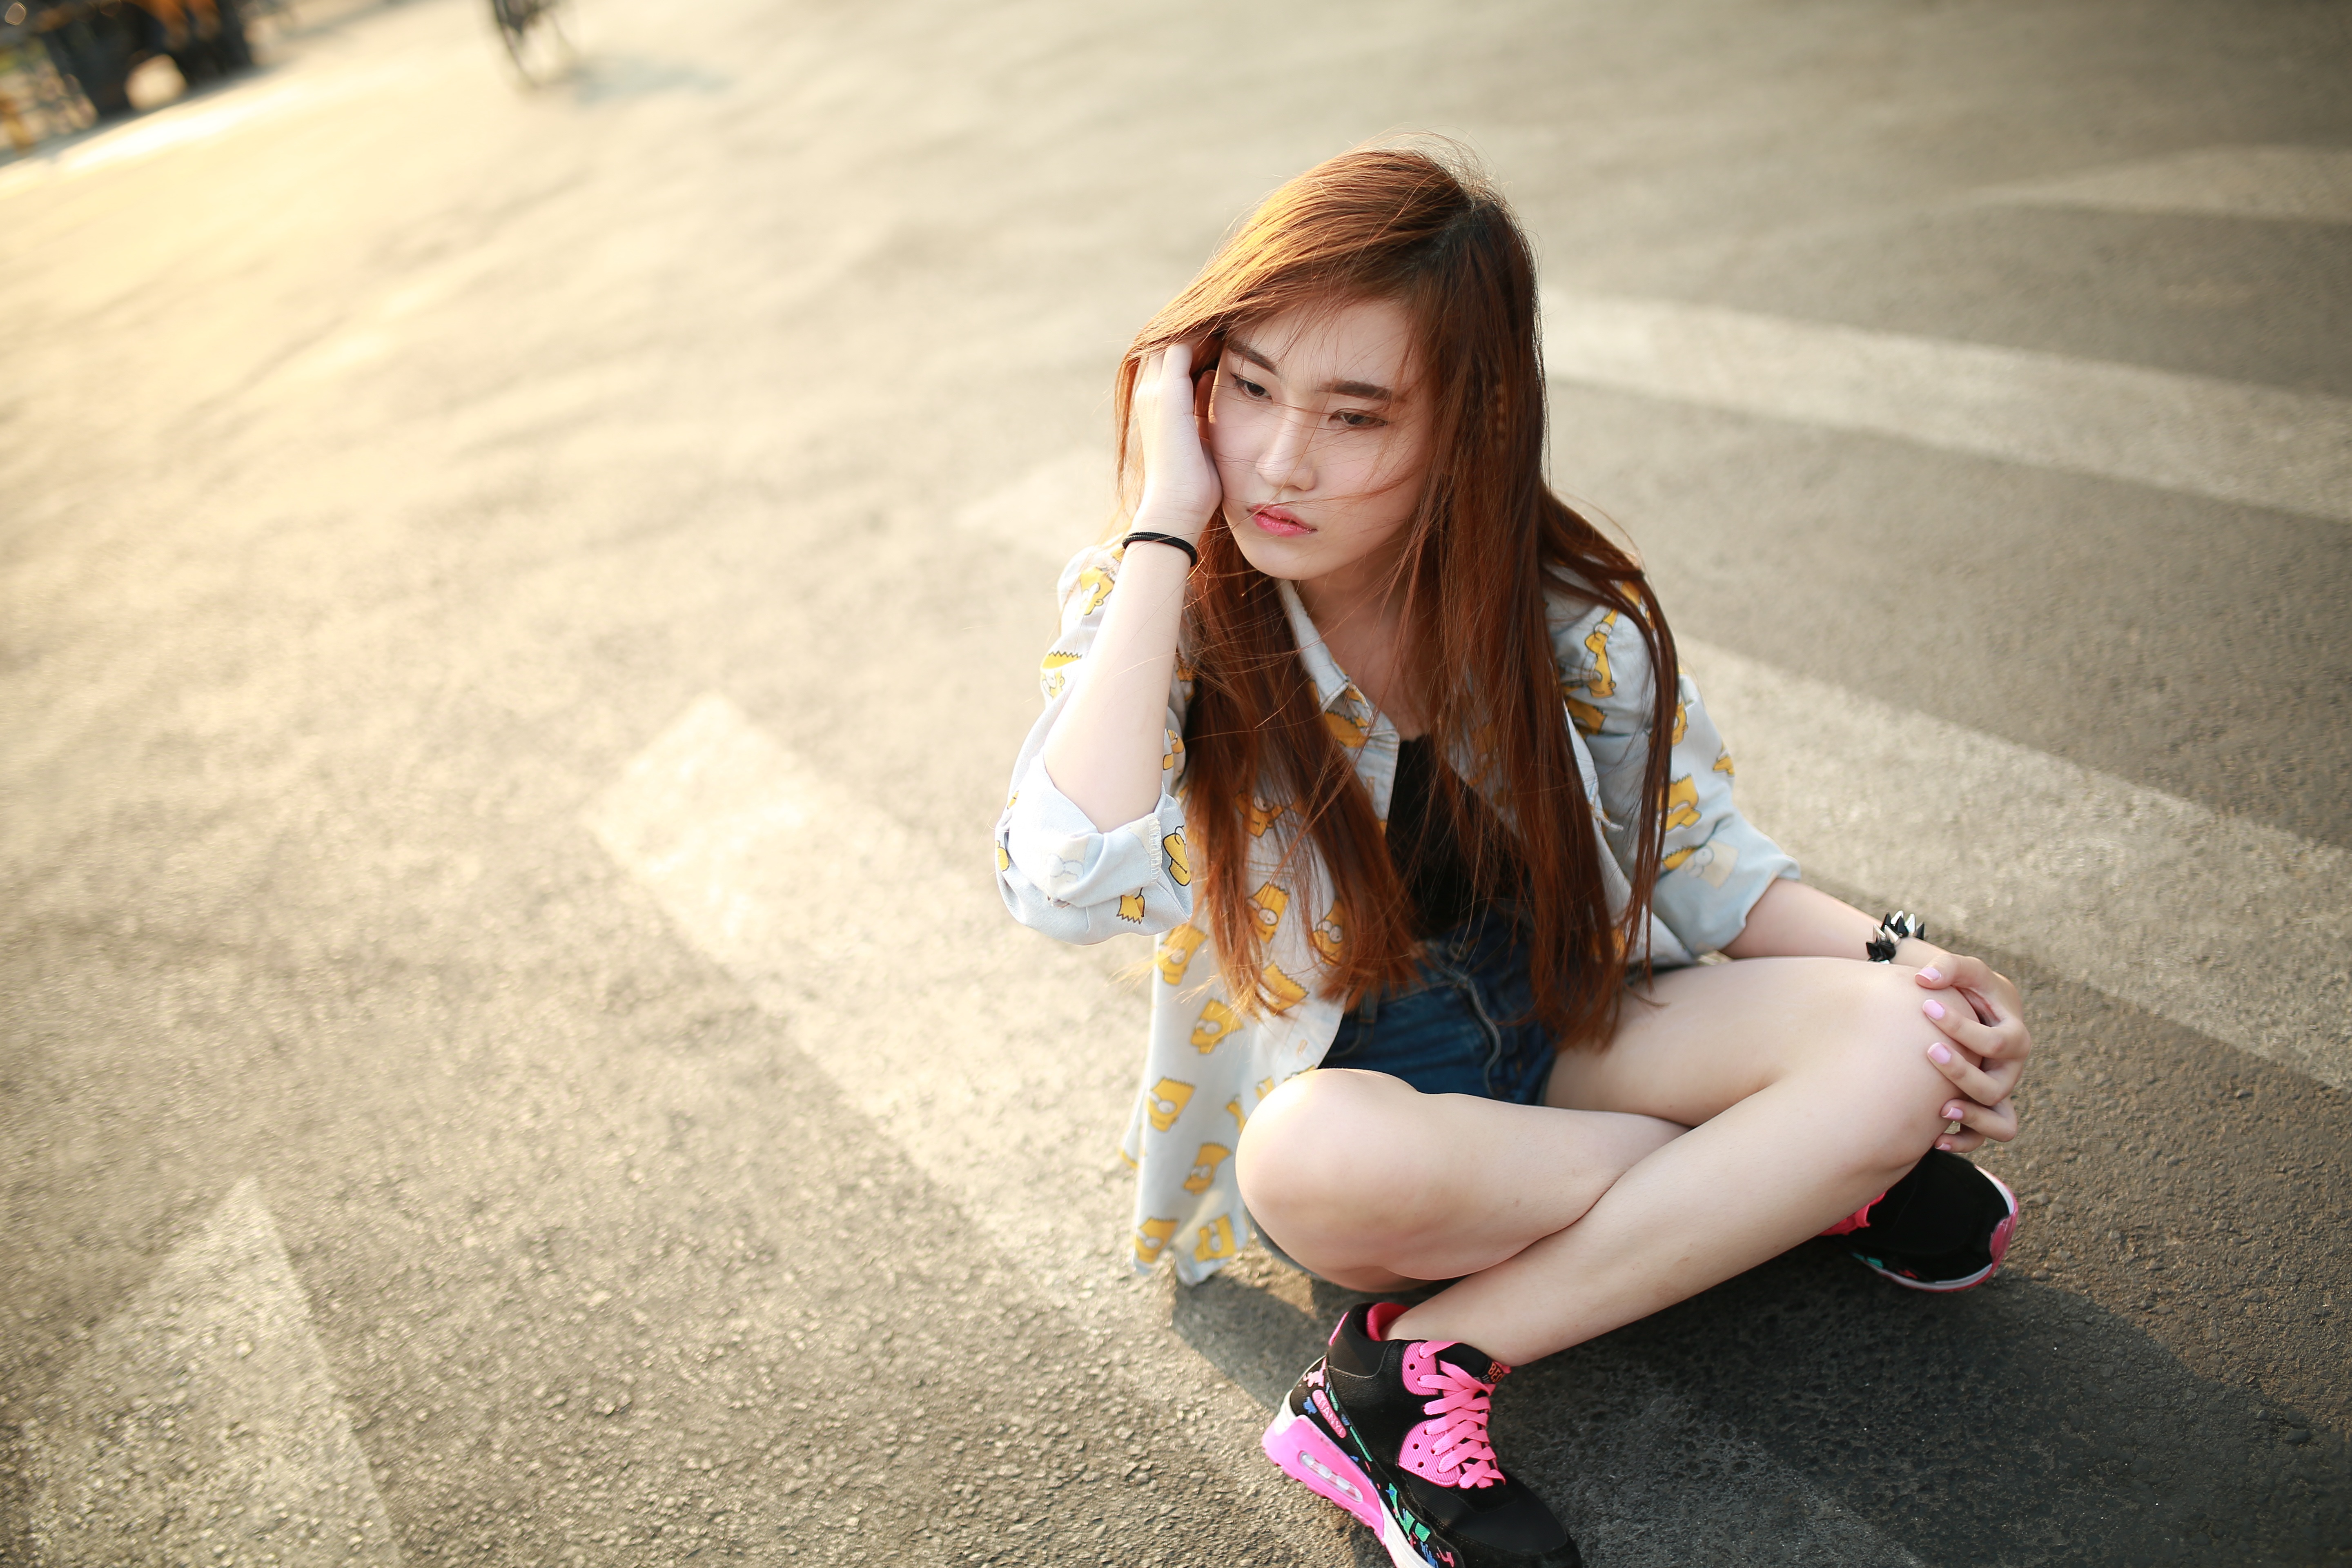
hand, shoe, girl, photography, leg, model, sitting, clothing, lady, shoulder, smile, long hair, human body, fun, happiness, cool, photograph, skin, snapshot, beauty, vietnam, joint, photo shoot, brown hair, portrait photography, photo sample